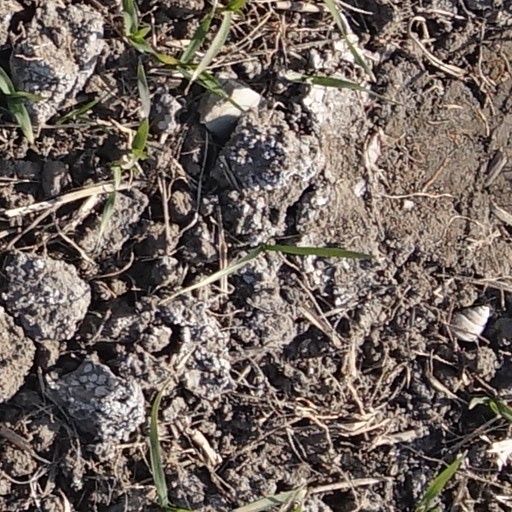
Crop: wheat